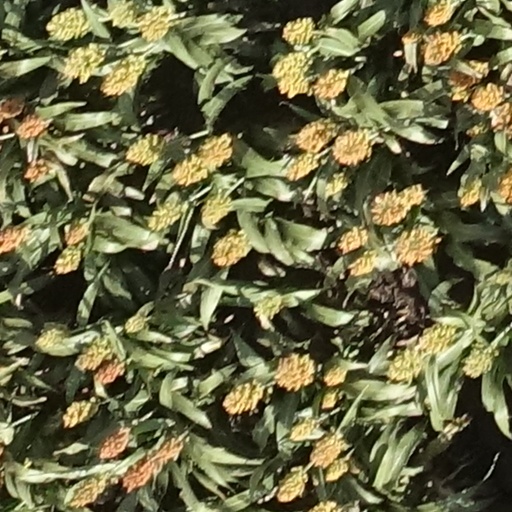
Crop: sorghum